'Til Death Do Us Part (Philippine TV series)

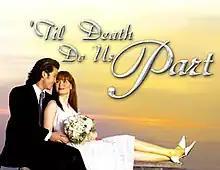
Title card

Til Death Do Us Part is a 2005 Philippine television drama romance series broadcast by ABS-CBN. Directed by John-D Lazatin and Andoy Ranay, It starred Kristine Hermosa and Diether Ocampo. It aired on the network's Primetime Bida line up from January 31 to May 13, 2005, and was replaced by "Ikaw ang Lahat sa Akin".